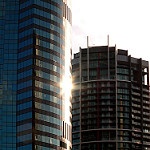
Scene: Outdoor